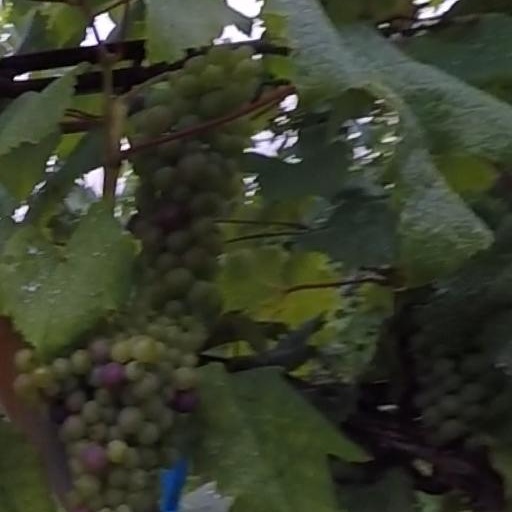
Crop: grape